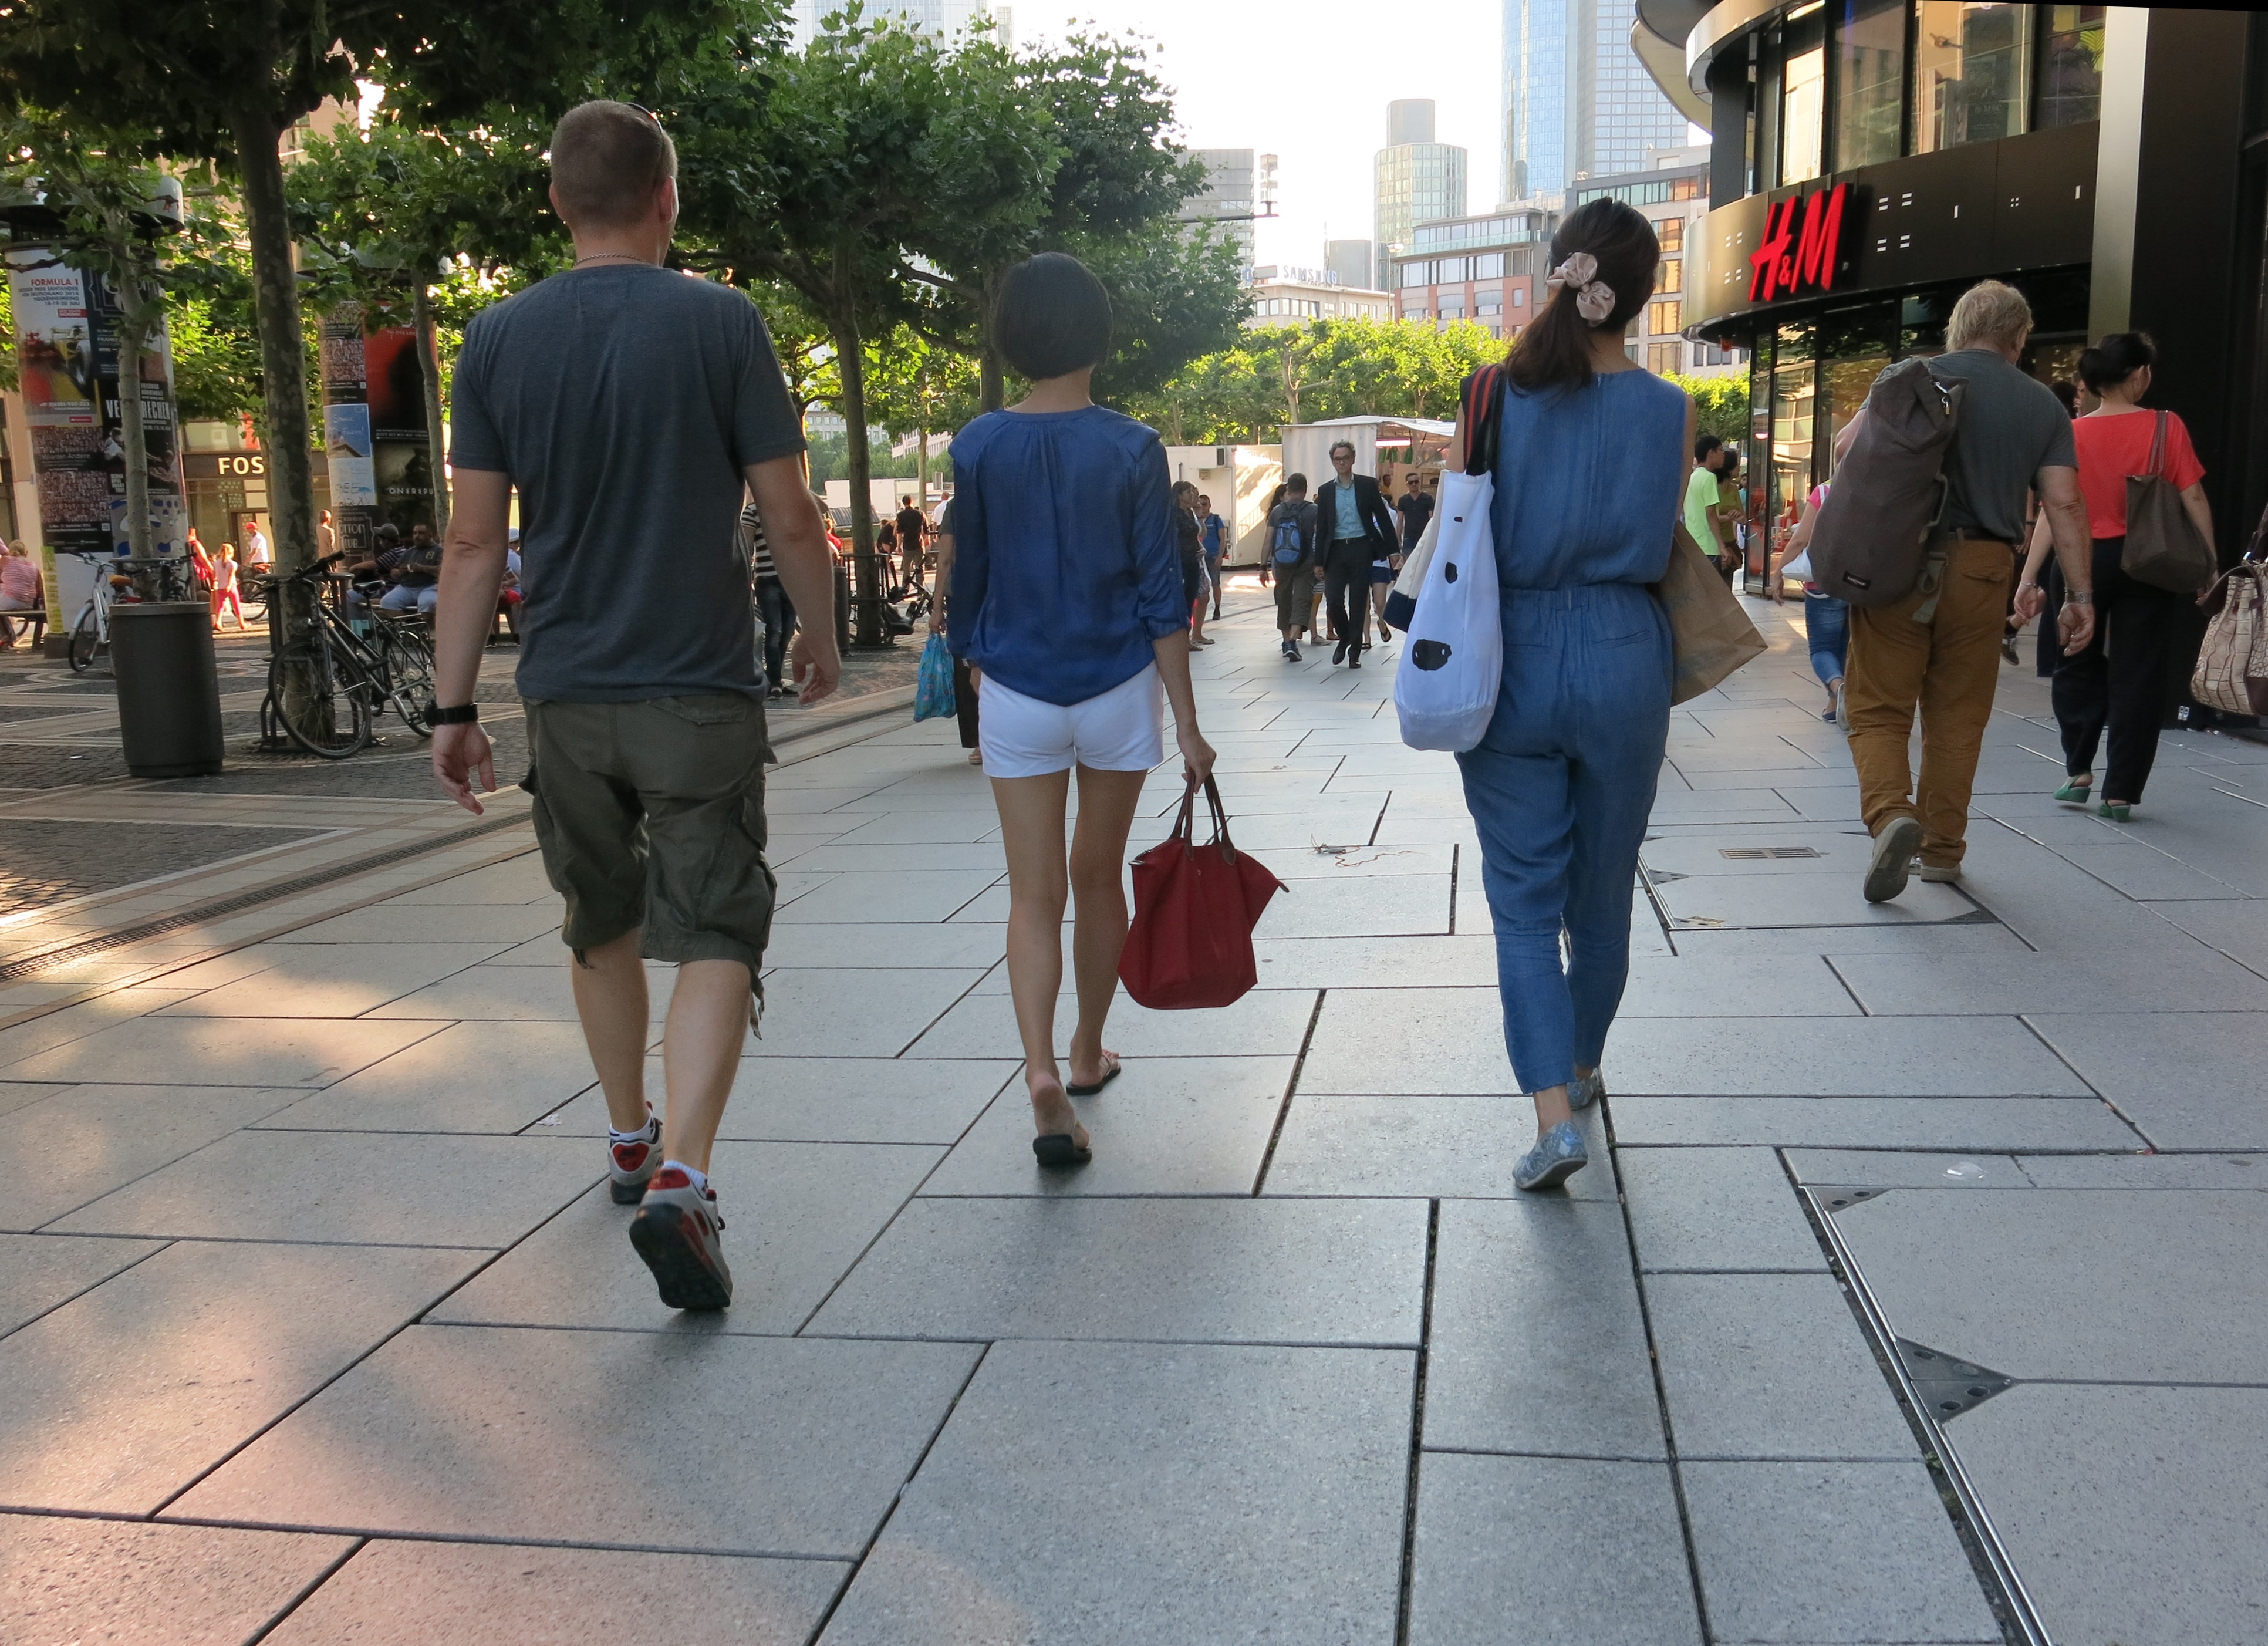
pedestrian, walking, road, street, city, crowd, summer, shopping, infrastructure, pedestrian zone